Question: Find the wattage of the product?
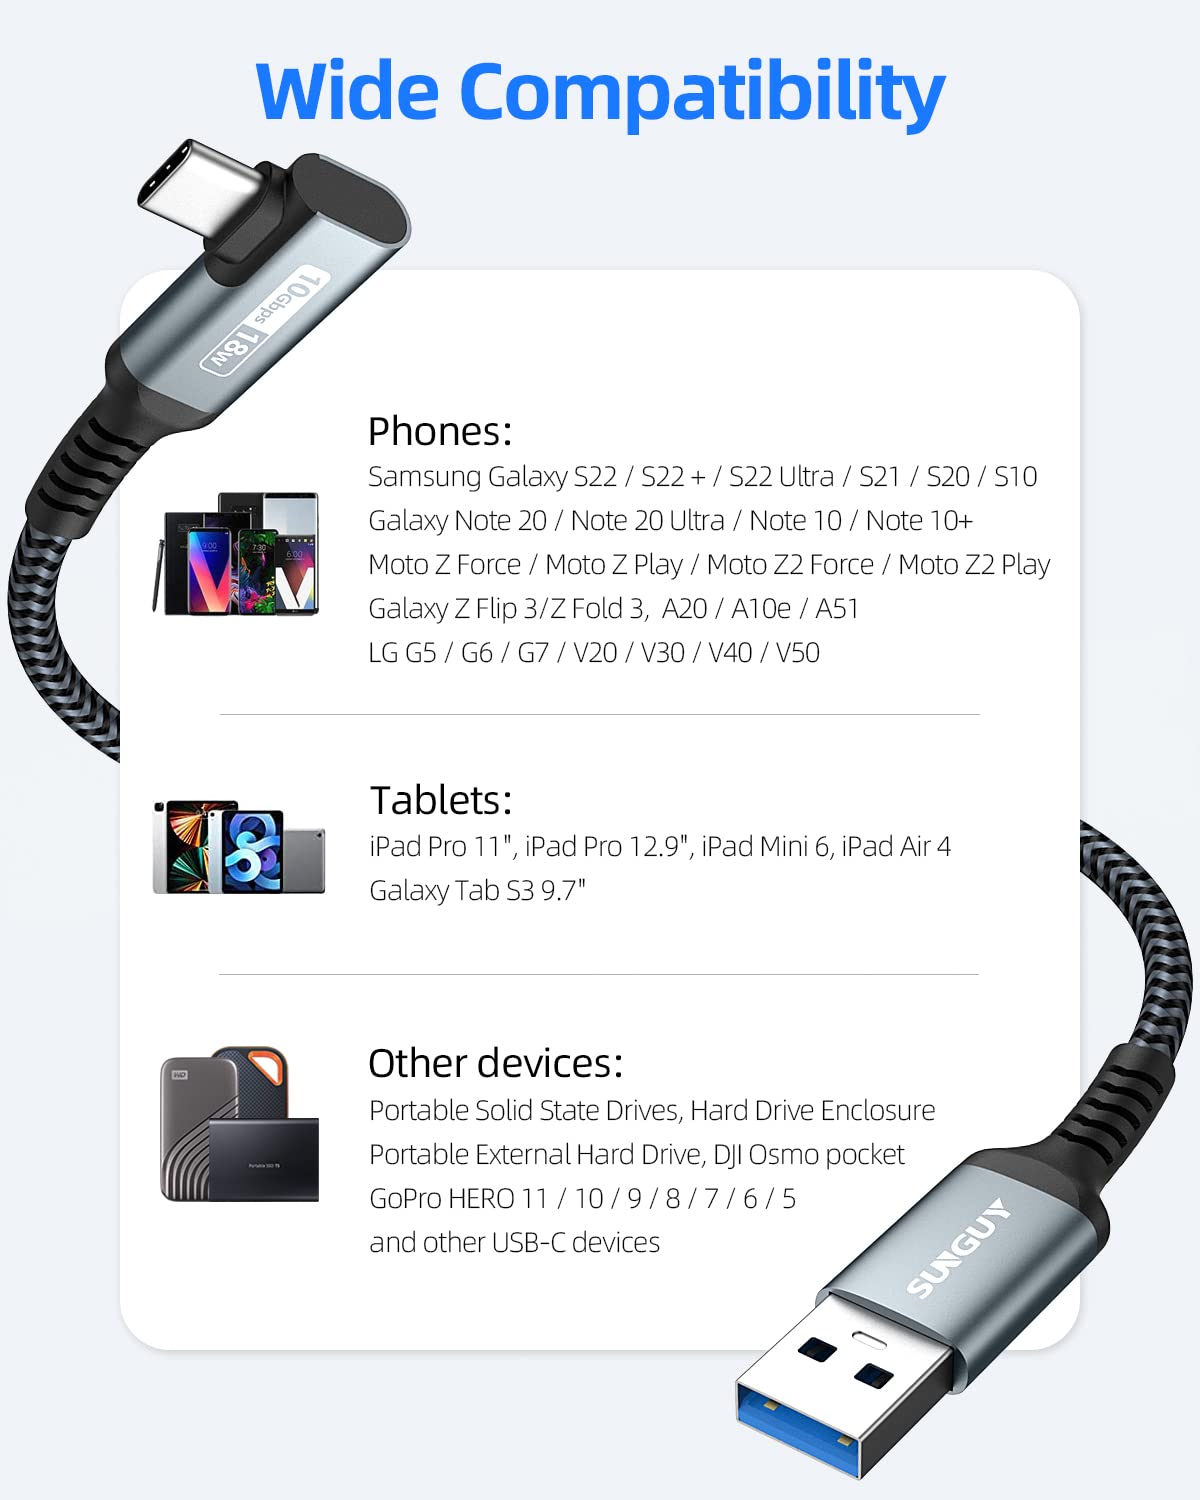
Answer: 18.0 watt